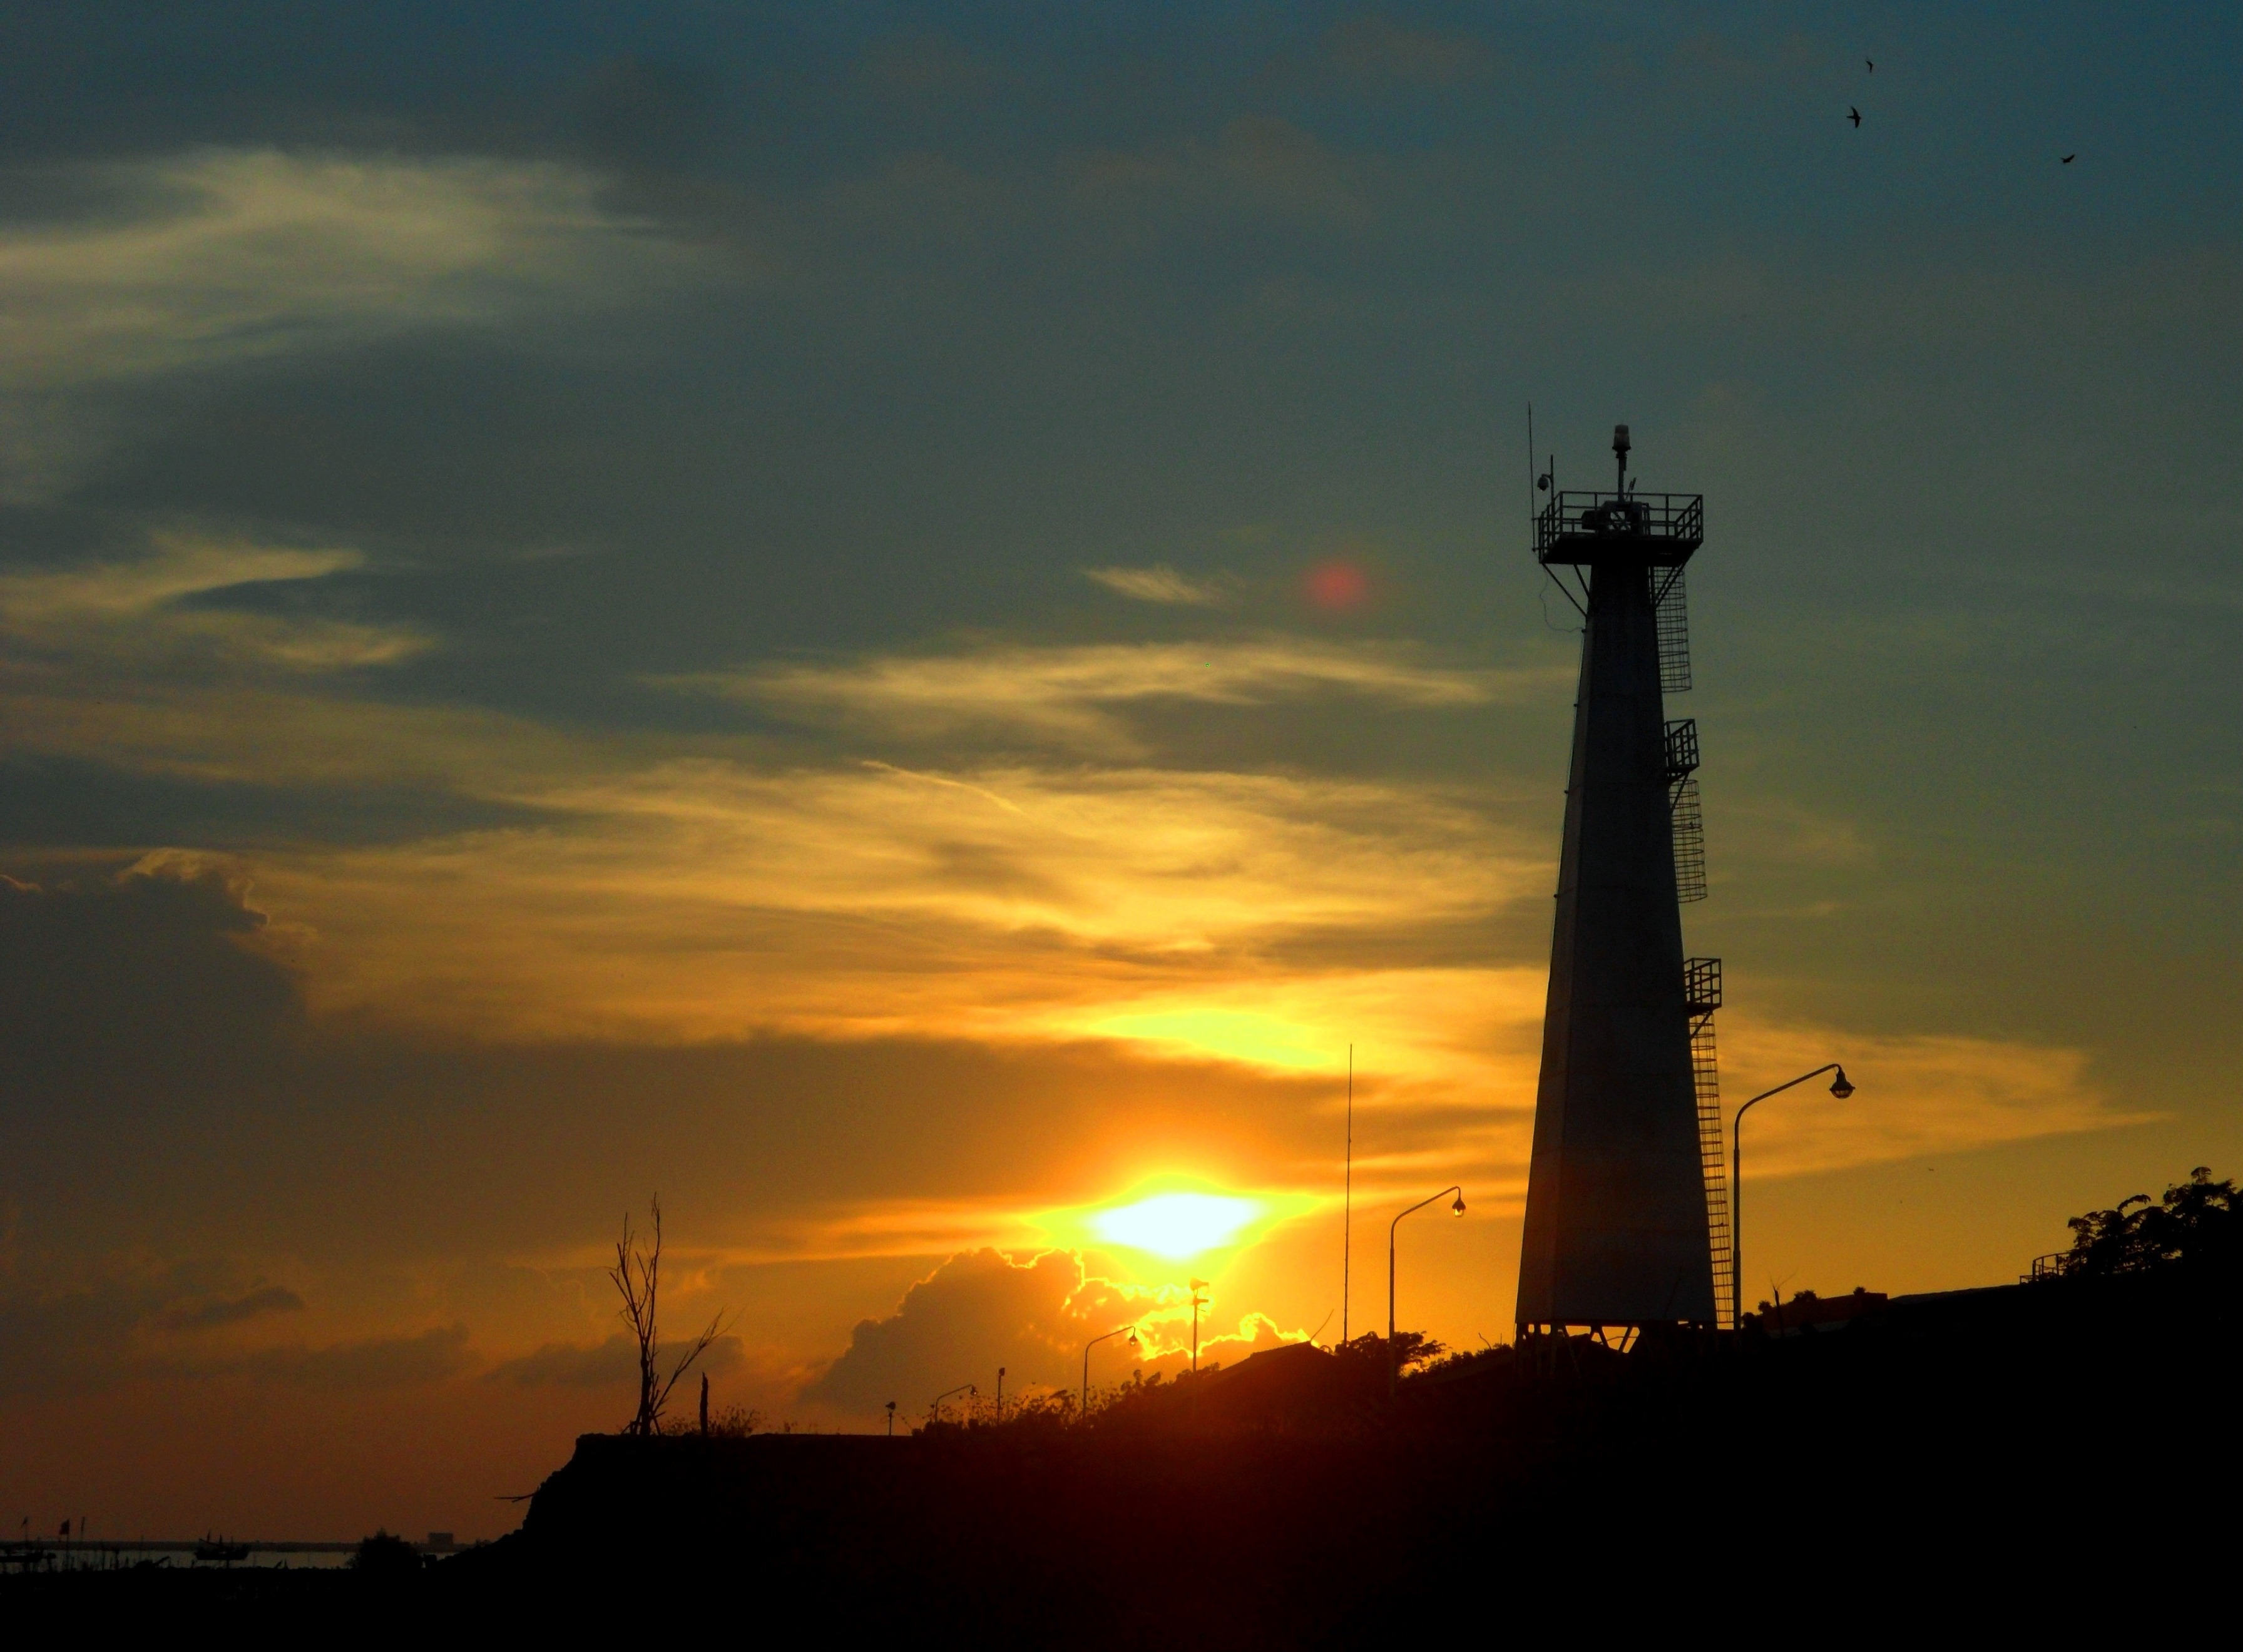
tree, nature, horizon, cloud, lighthouse, sky, sun, sunrise, sunset, sunlight, morning, dawn, atmosphere, dusk, evening, tower, calm, electricity, energy, beautiful, indonesia, madura, afterglow, red sky at morning, jawa timur, mercusuar, pantai camplong, sampang, siluet